Attenborosaurus

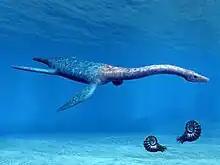
Life restoration with "Asteroceras obtusum"

Judging by the holotype, which is the partial remains of one single specimen, the length of the animal was about . Much like its plesiosaur cousins, it was piscivorous. From the skin impression found with the bones, which was later destroyed, it is presumed that the creature had membranous skin, devoid of any significantly large scales, probably for decreasing water resistances.